Maria Pallante

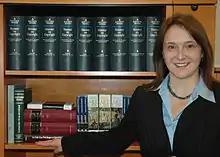
Maria Pallante, Register of Copyrights

Maria A. Pallante (born February 5, 1964) is the president and chief executive officer of the Association of American Publishers, a publishing industry trade association. Pallante is an American attorney who previously served as the 12th United States Register of Copyrights. She was appointed acting register effective January 1, 2011, succeeding Marybeth Peters, who retired effective December 31, 2010. On June 1, 2011, she was permanently appointed to the position.